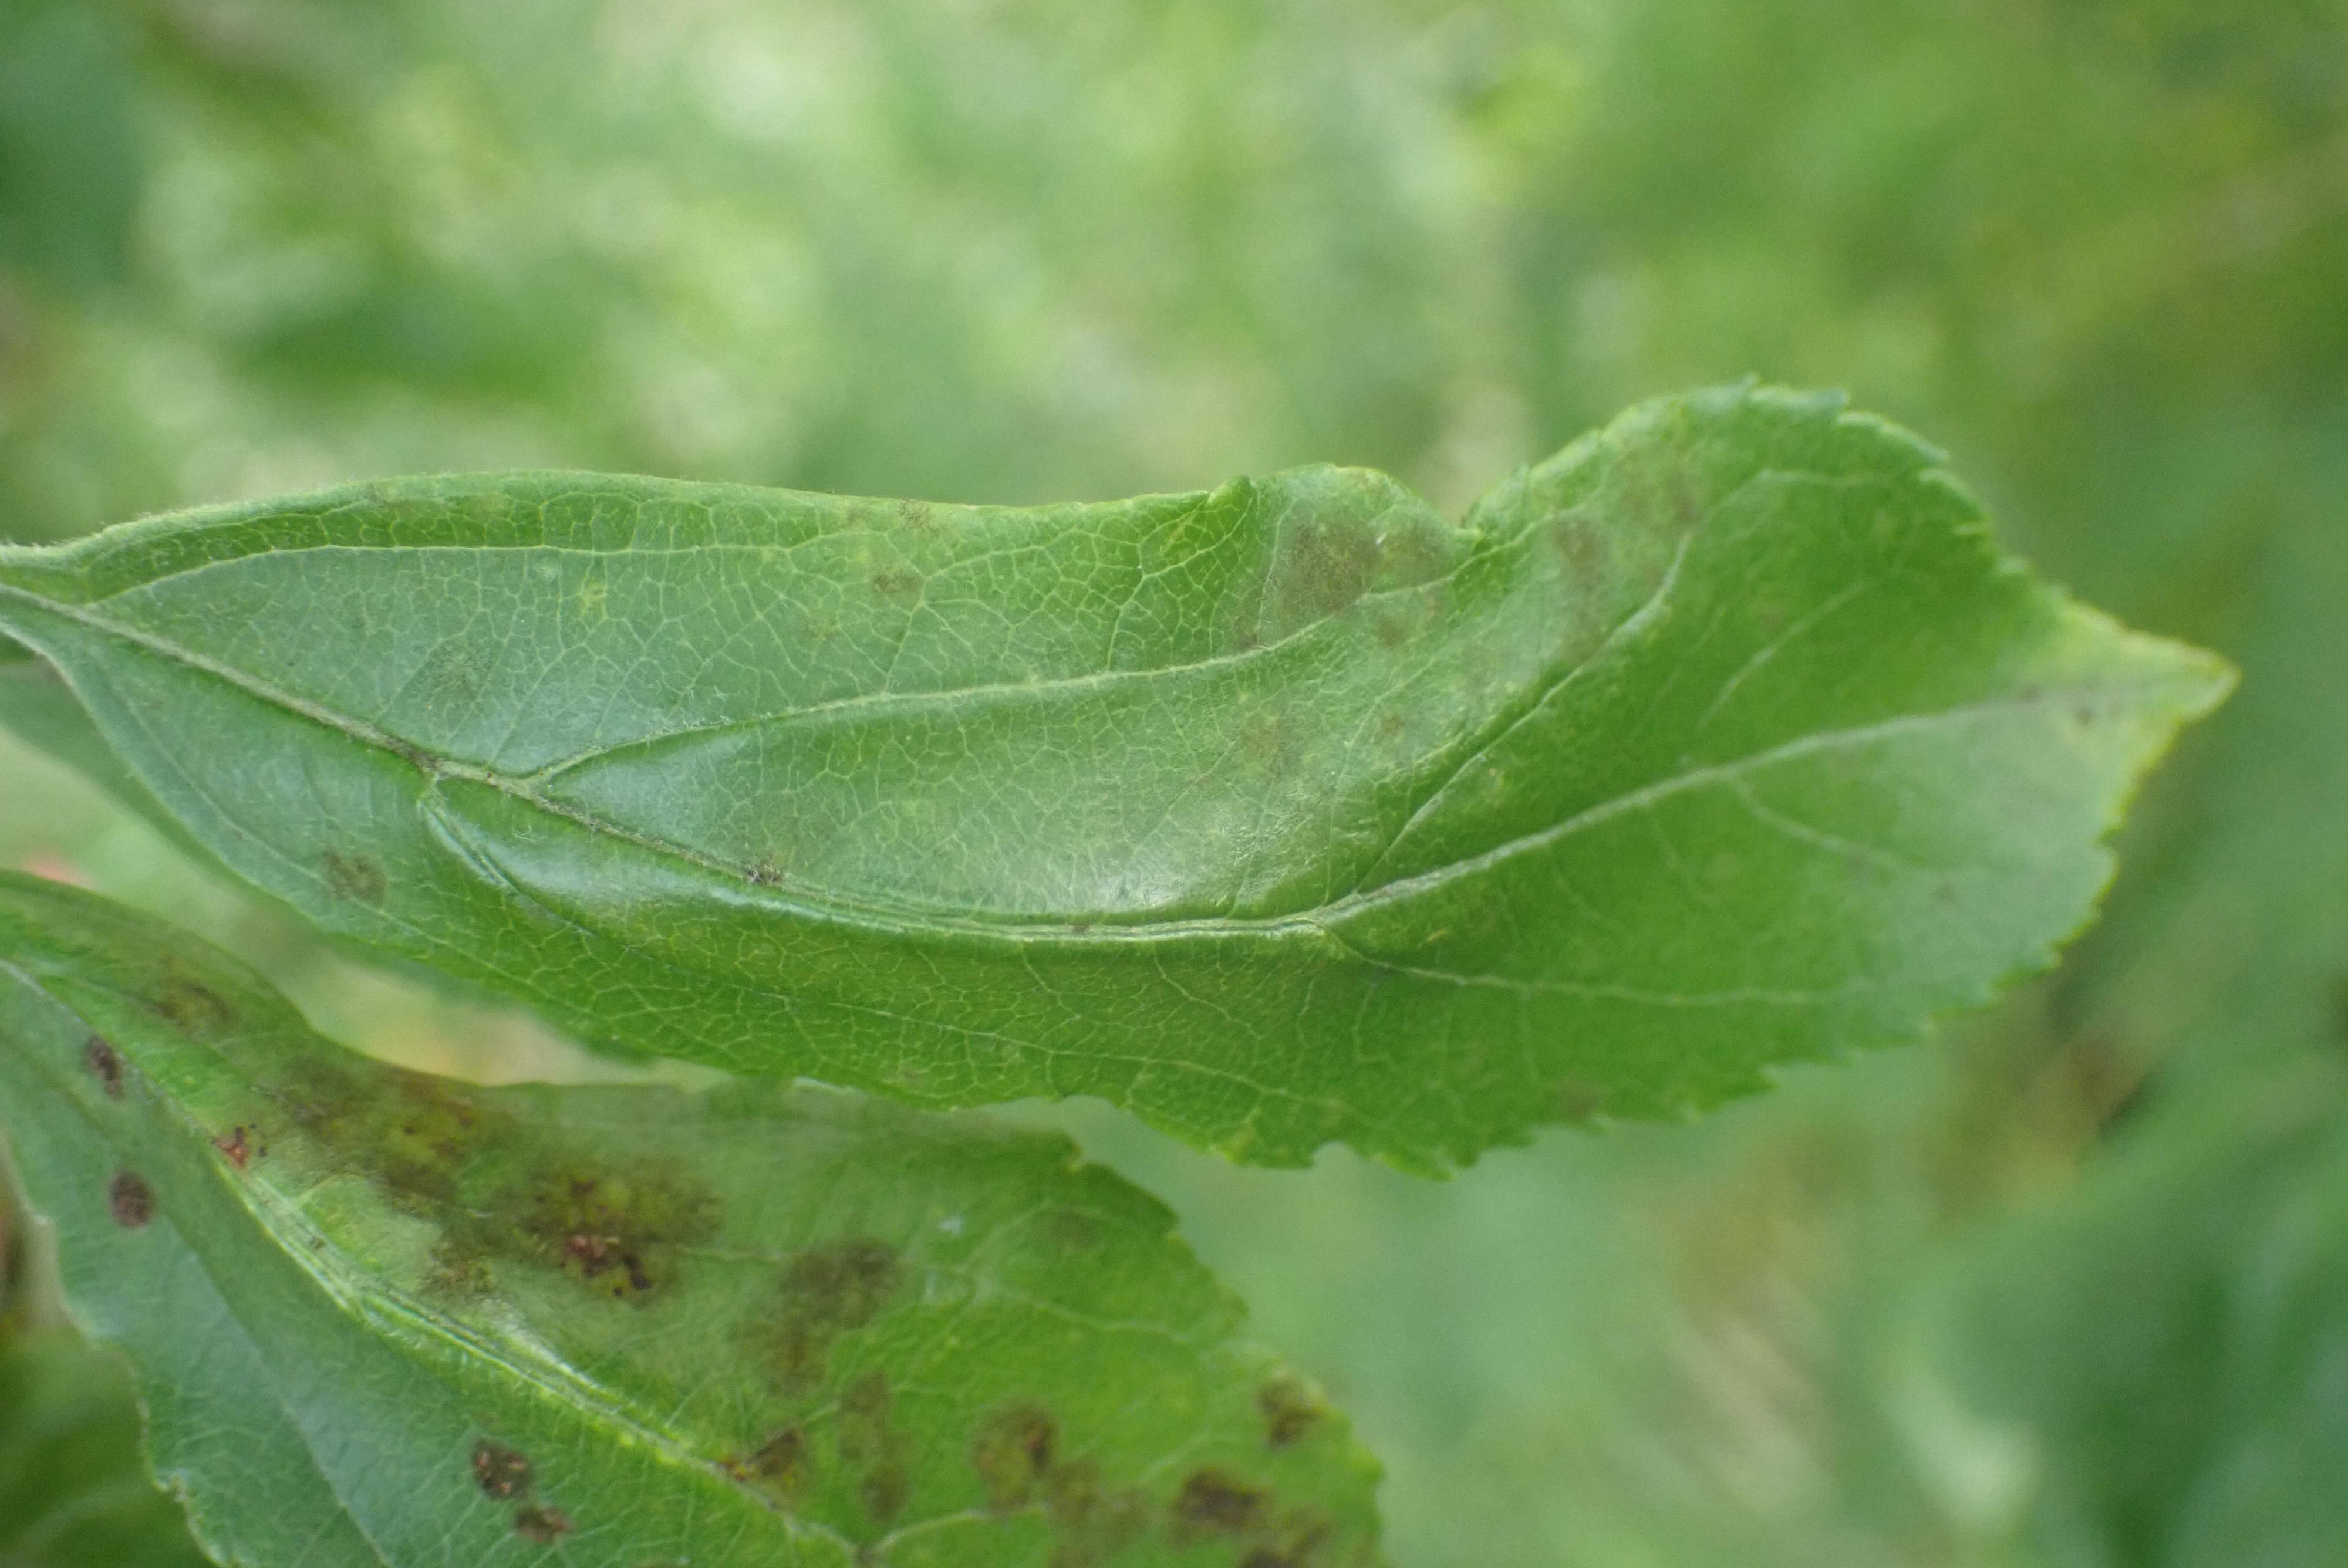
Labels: scab